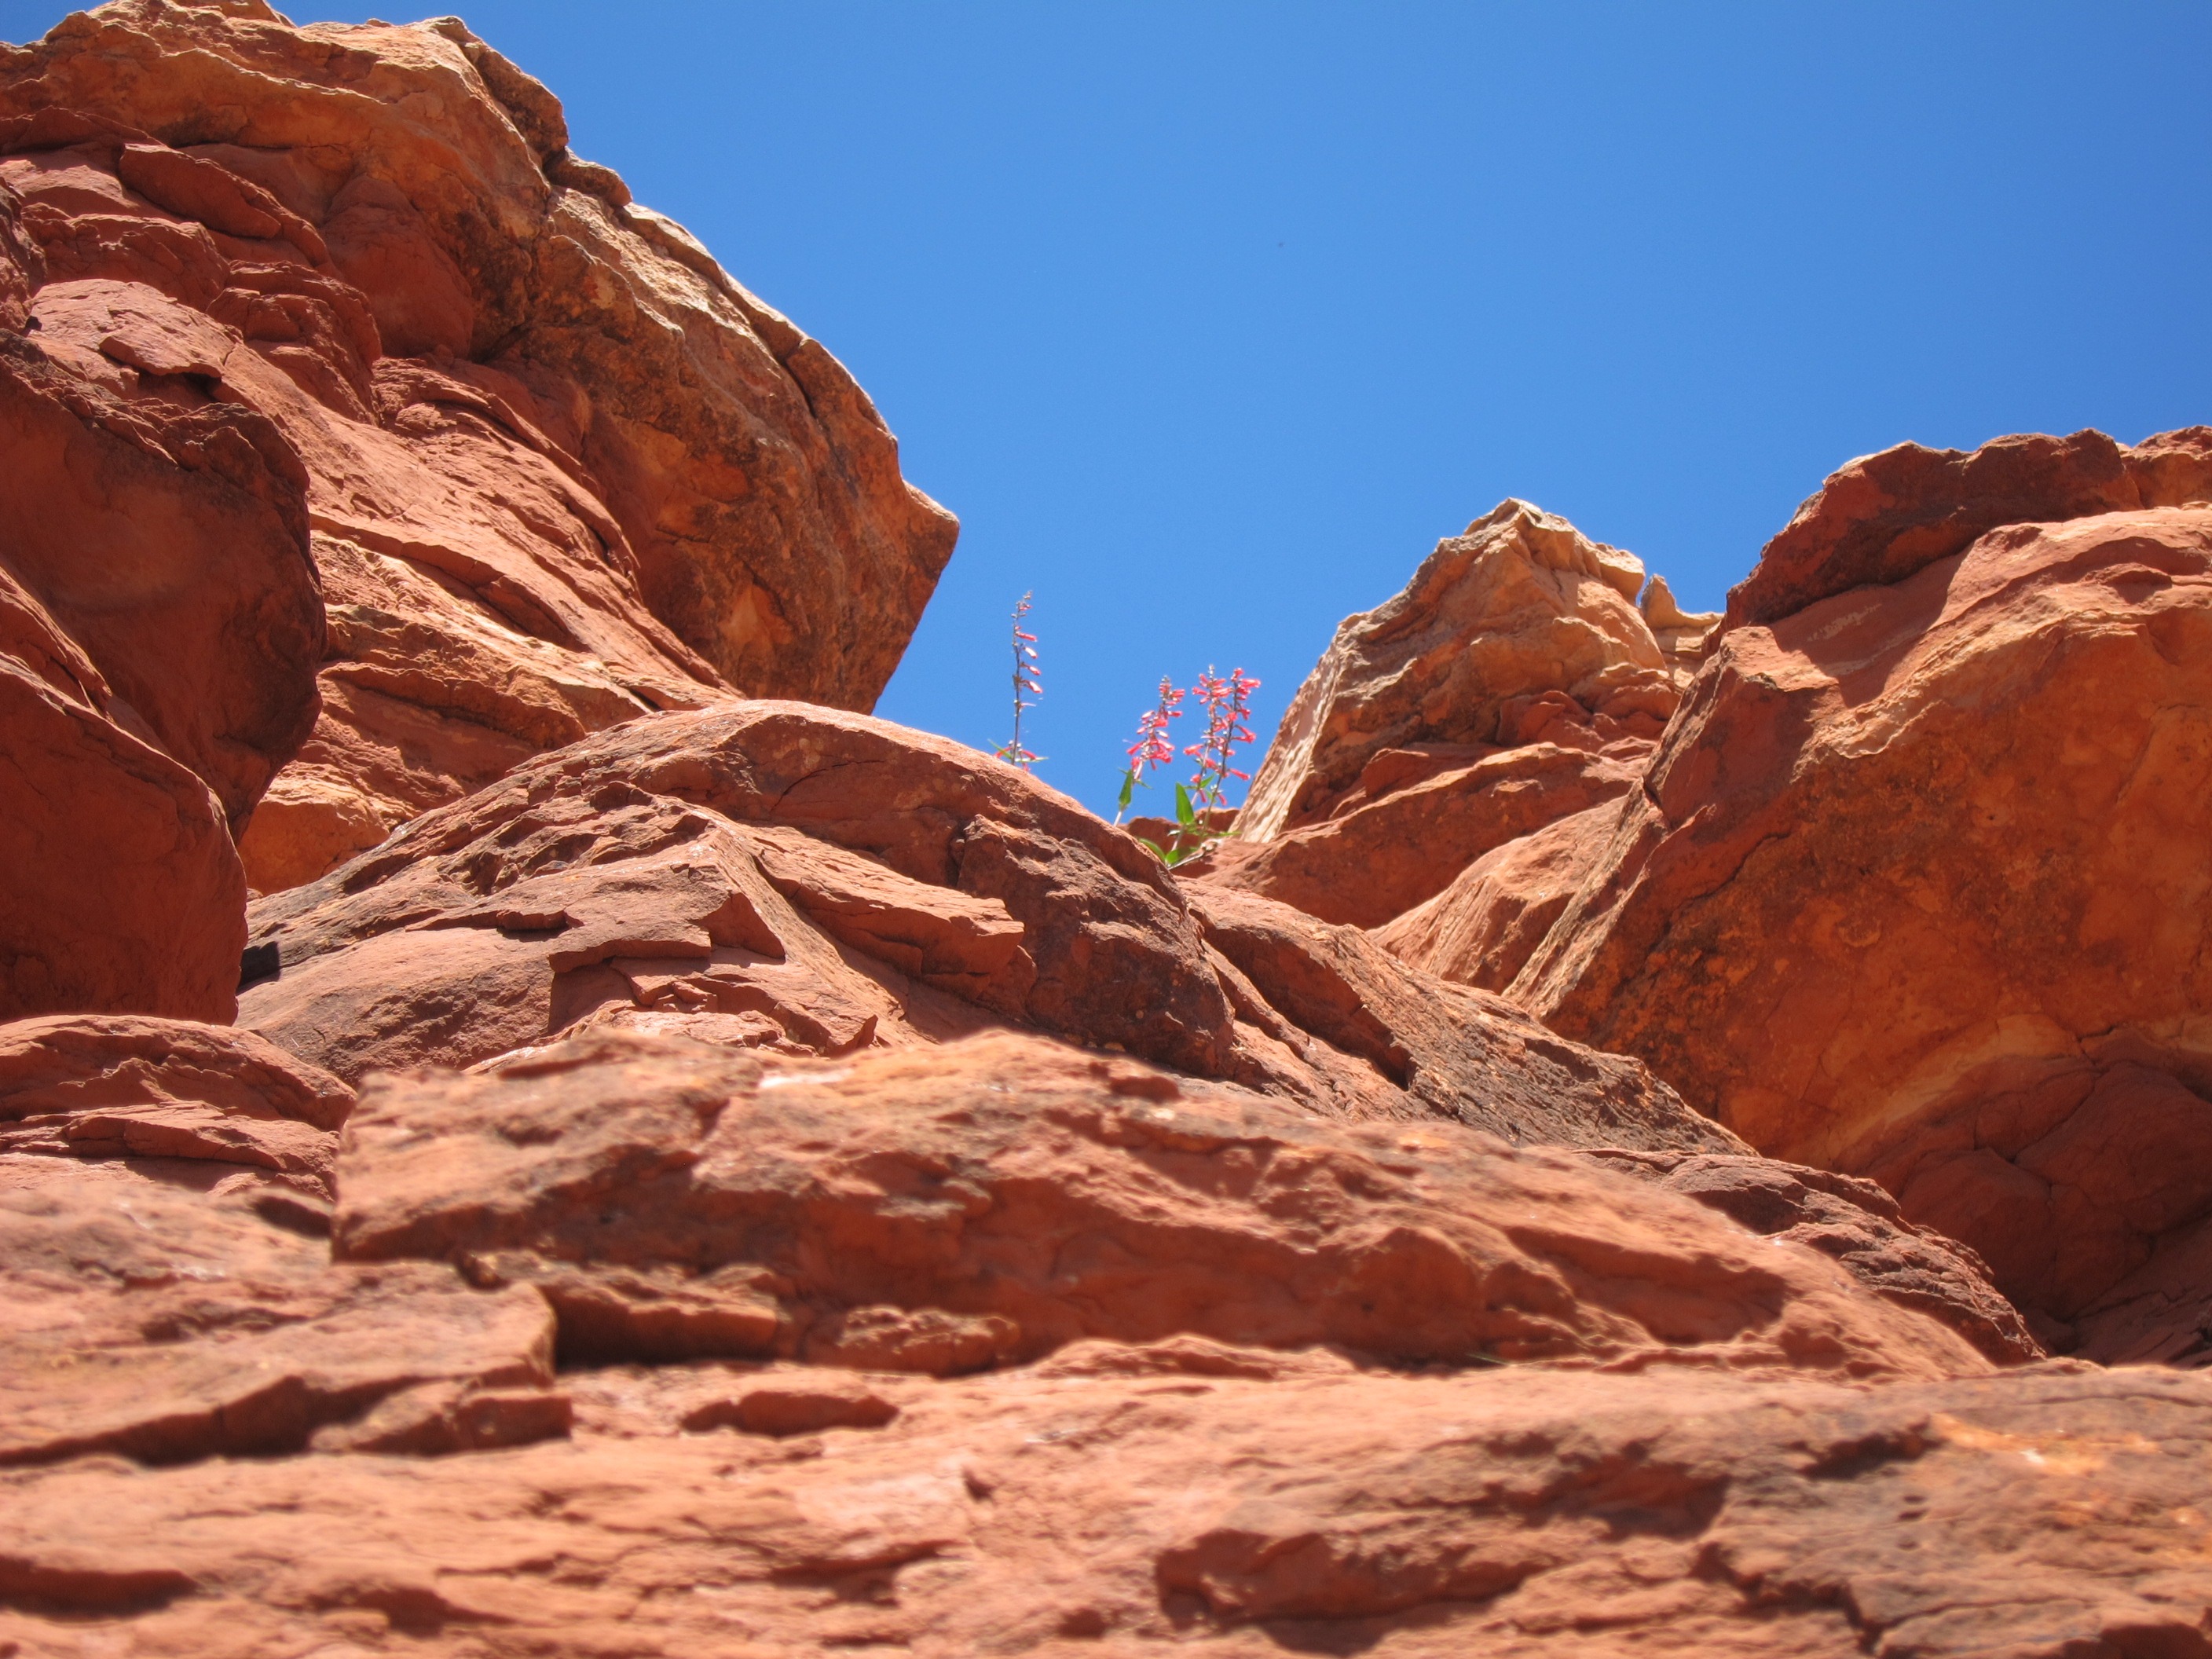
landscape, nature, rock, mountain, sky, desert, sandstone, valley, mountain range, formation, arch, scenic, scenery, canyon, arizona, sunny, outside, geology, badlands, plateau, tourist attraction, sedona, wadi, landform, geographical feature, mountainous landforms